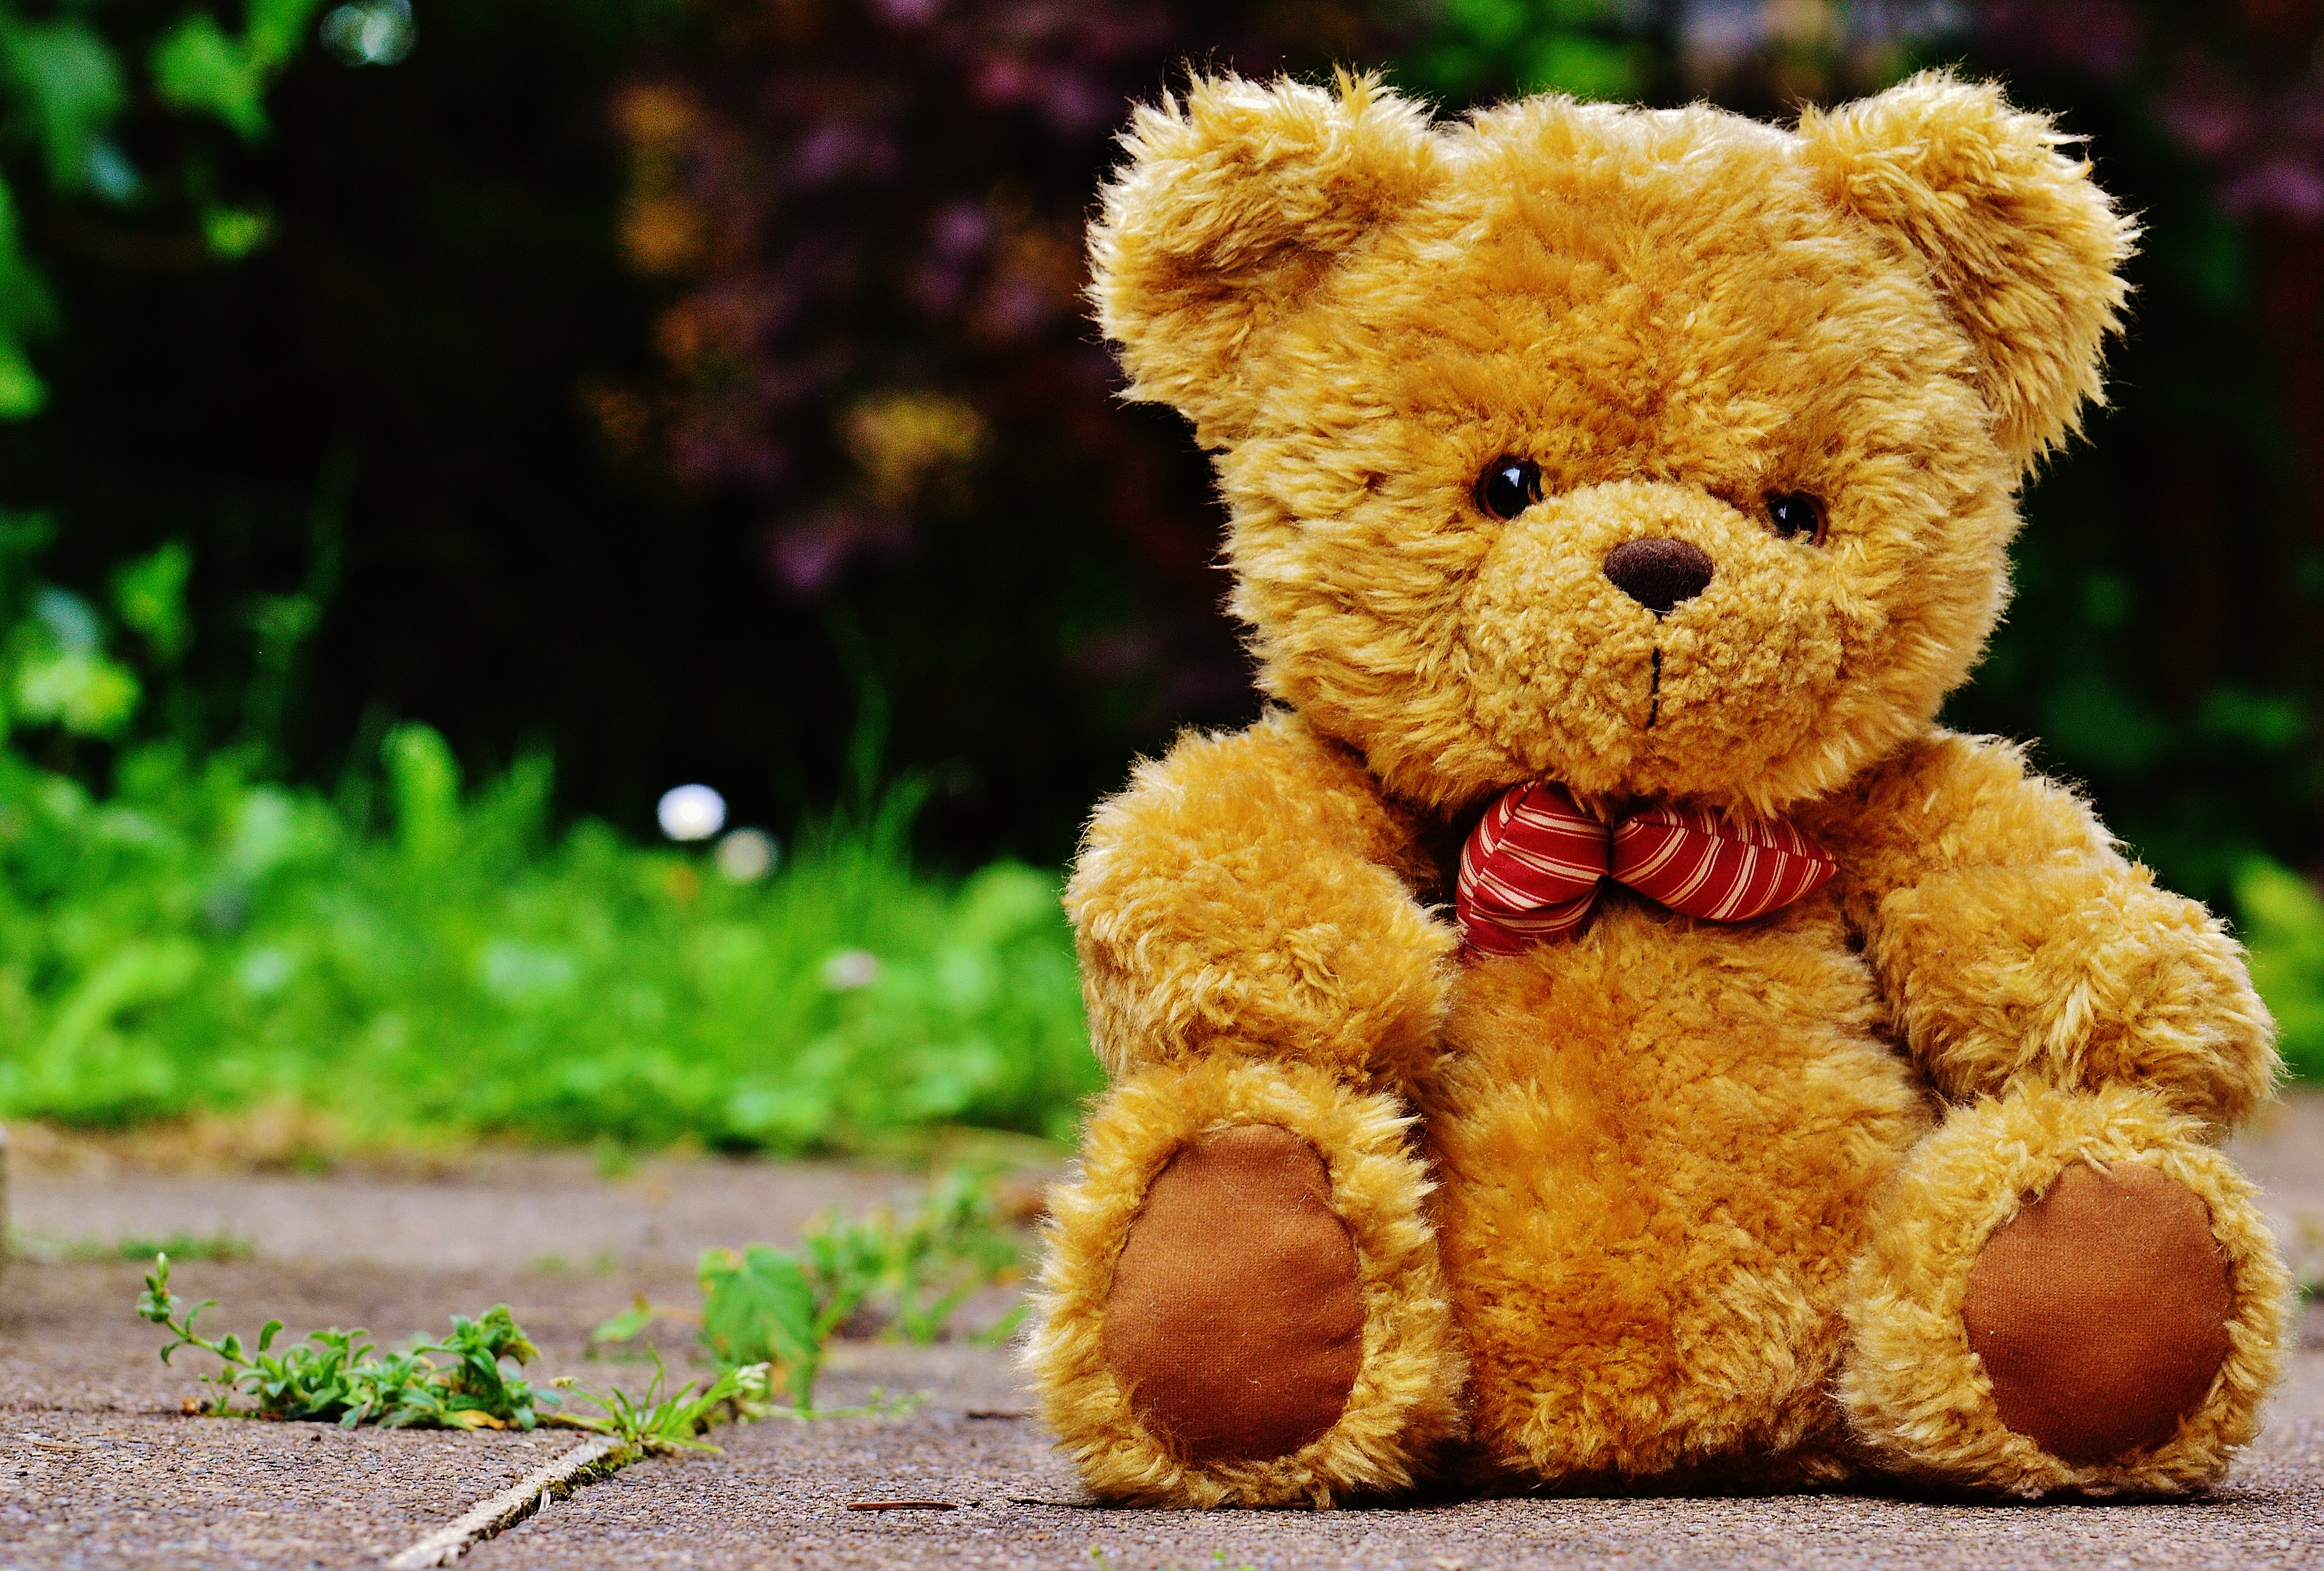
sweet, cute, bear, toy, fabric, teddy bear, fun, toys, bears, funny, plush, teddy, children toys, soft toy, stuffed toy